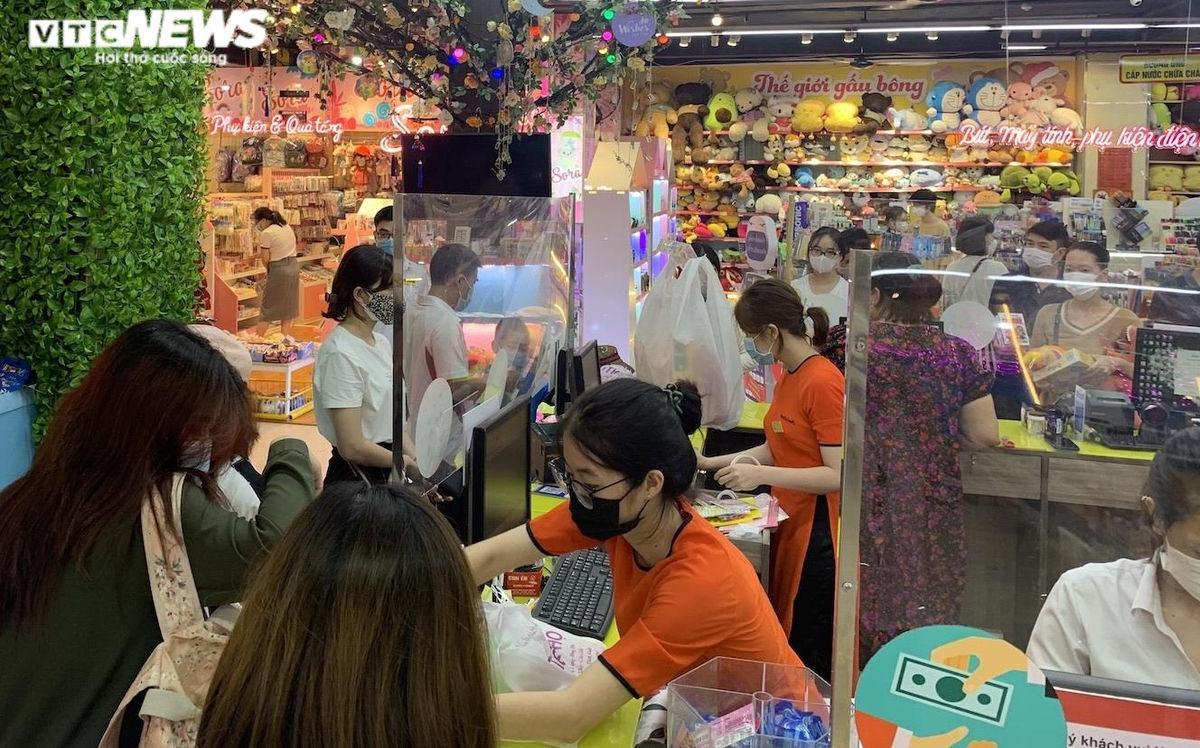
nhân viên thu ngân đeo khẩu trang màu xám đang tính tiền cho người phụ nữ mặc áo màu trắng